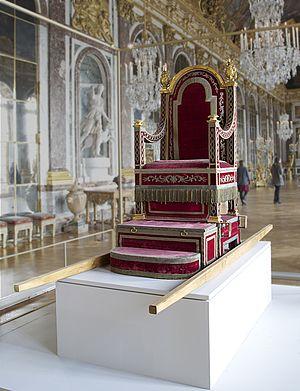
La Sedia Gestatoria (Chaise à porteurs) du Pape Pie VII (1800-1823). Bois sculpté et doré, velours de soie cramoisi sur âme de bois, passementerie en fils d'or, bronze doré. Exposition ""le Trône en Majesté"", Château de Versailles. Italiano: La sedia gestatoria di Papa Pio VII."
La sedia gestatoria était un trône mobile sur lequel le pape était porté pour pouvoir être plus facilement vu des fidèles lors des cérémonies publiques à Rome.